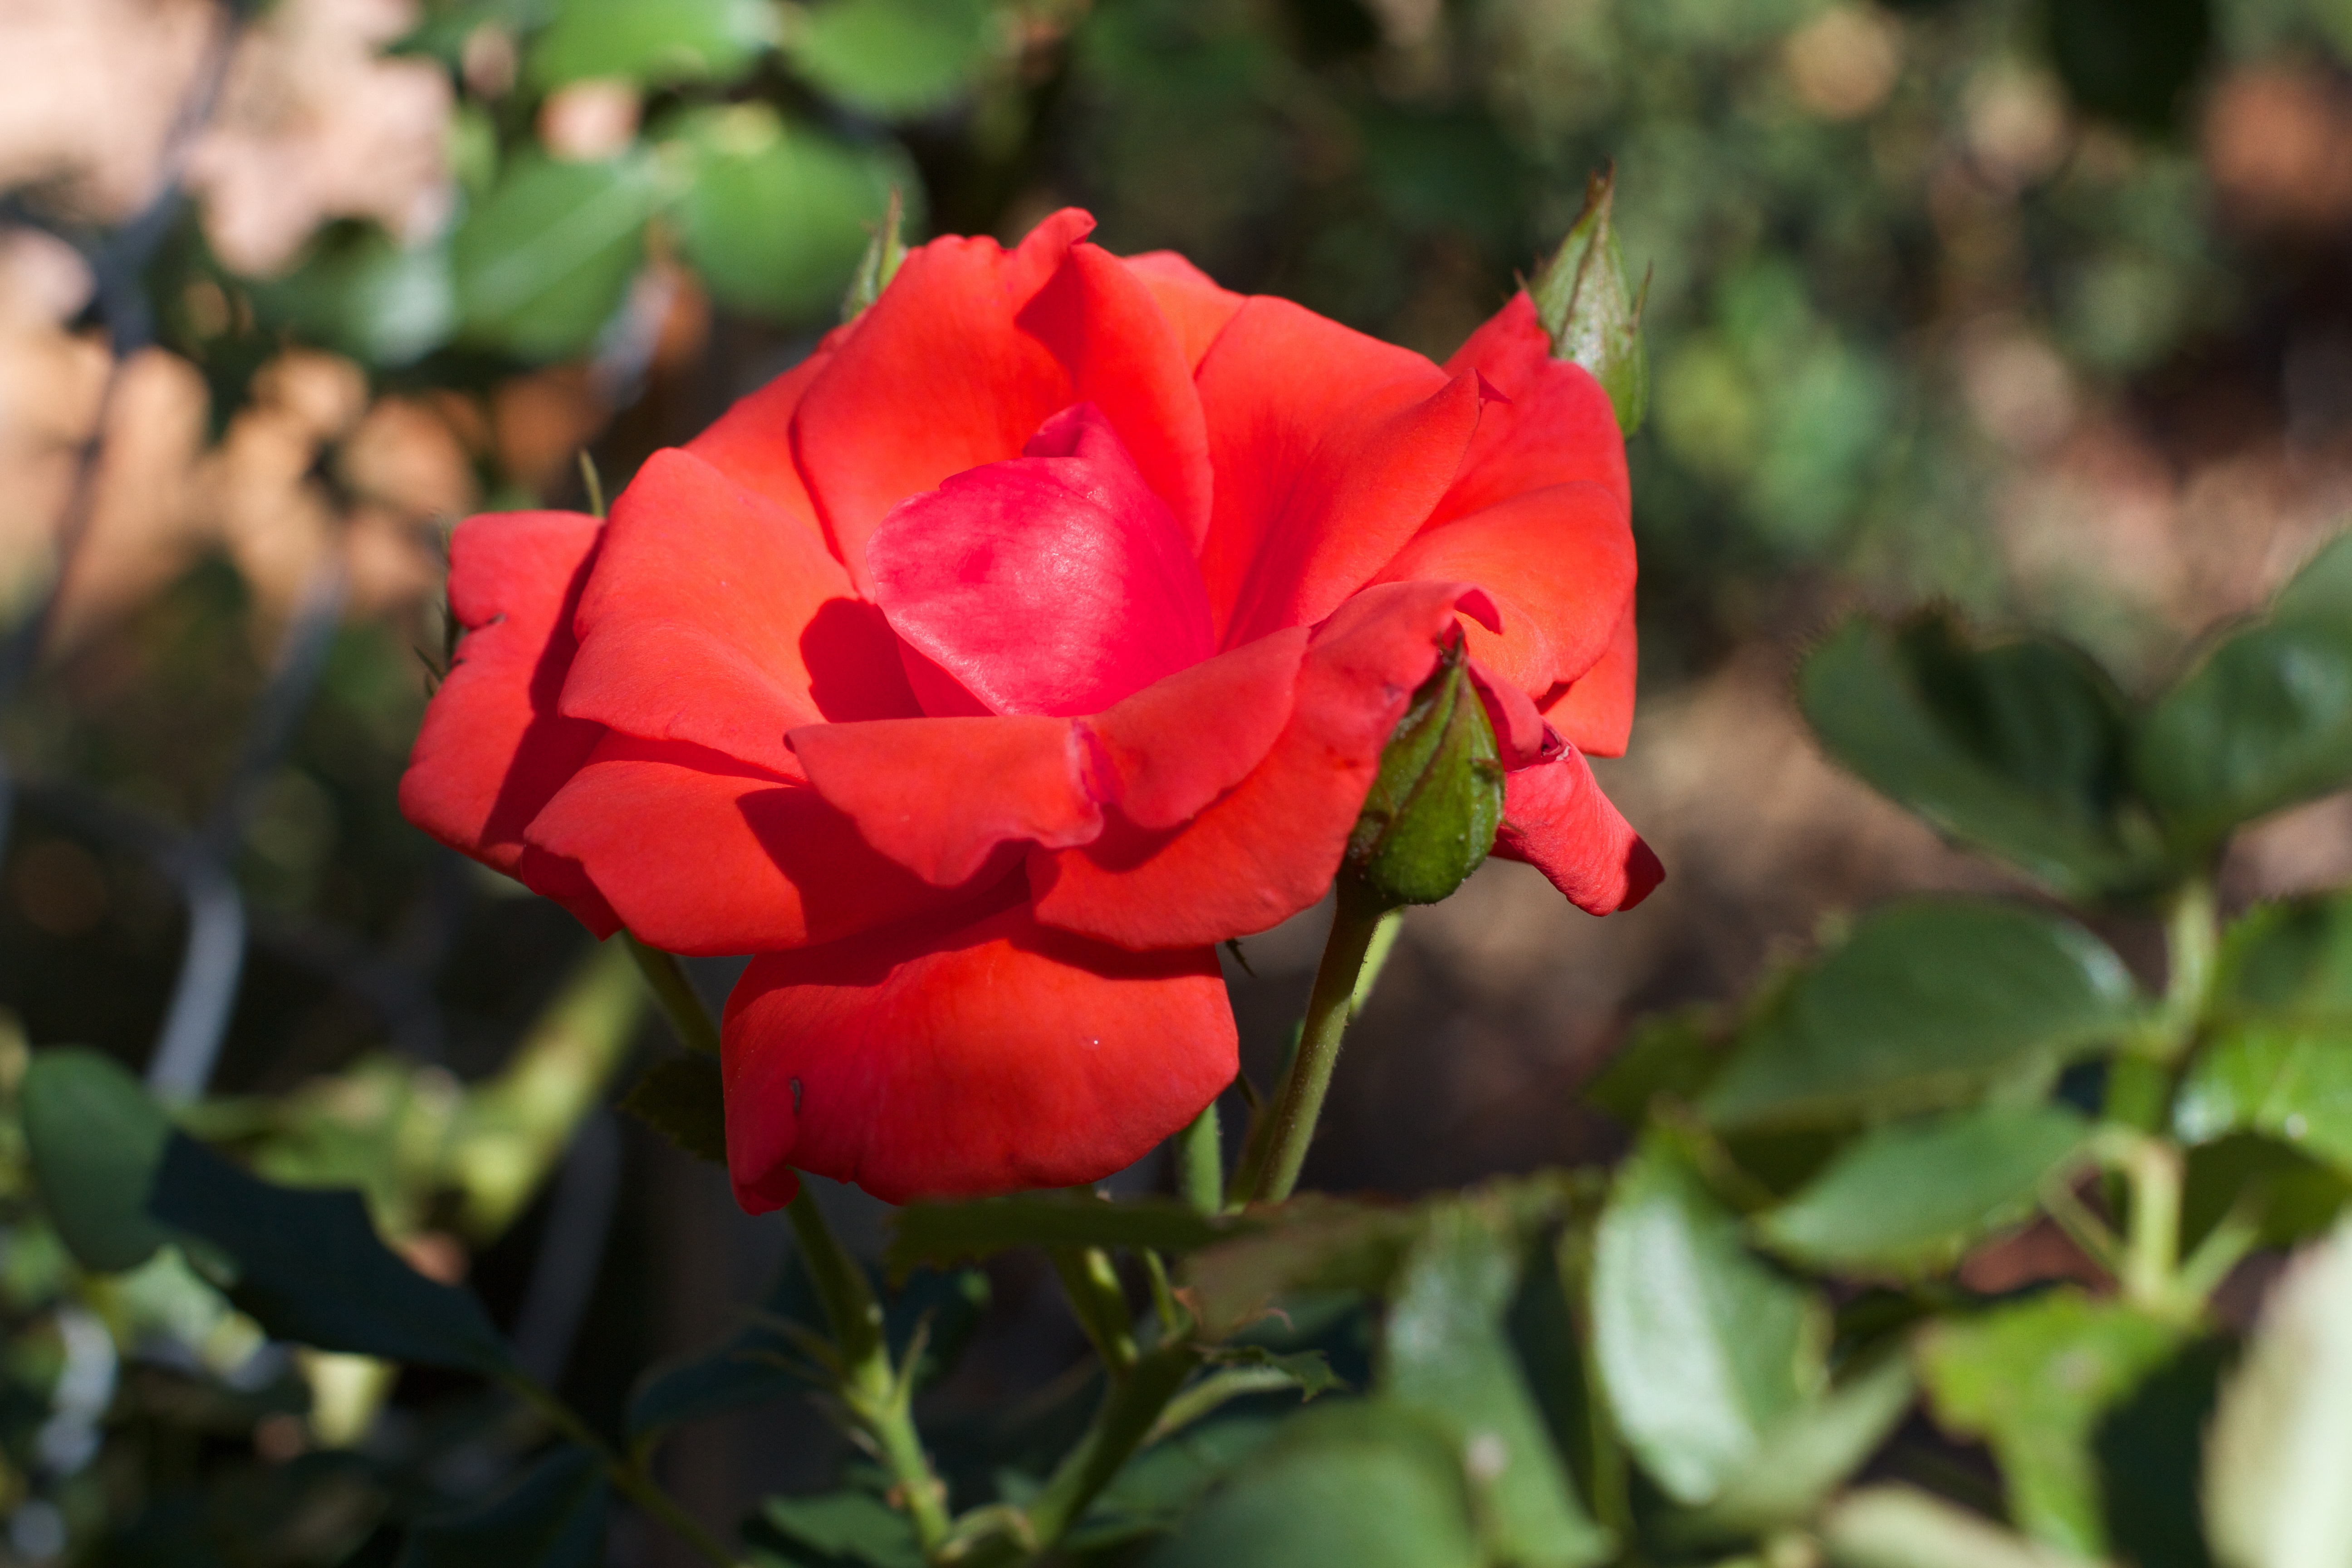
plant, flower, petal, rose, red, botany, flora, floribunda, macro photography, flowering plant, garden roses, rose family, land plant, rose order